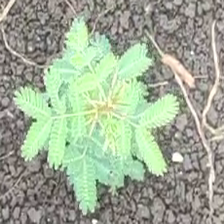
Weed species: Dwarf_cassia_(Chamaecrista pumila)